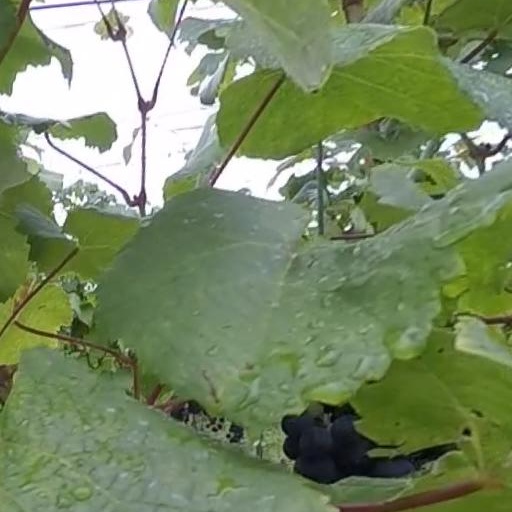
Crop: grape